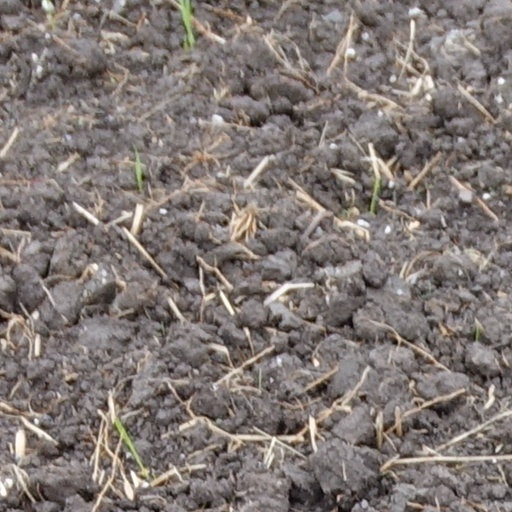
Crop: wheat